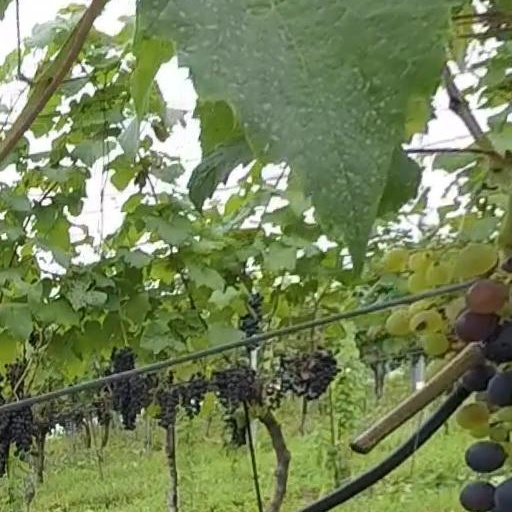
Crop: grape